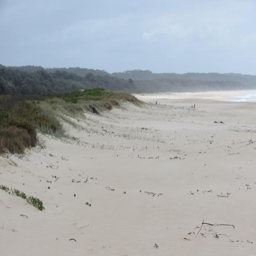
we have the beach all to ourselves .